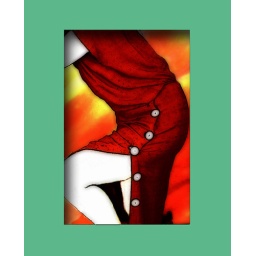
Illustration of woman in red dress with leg showing